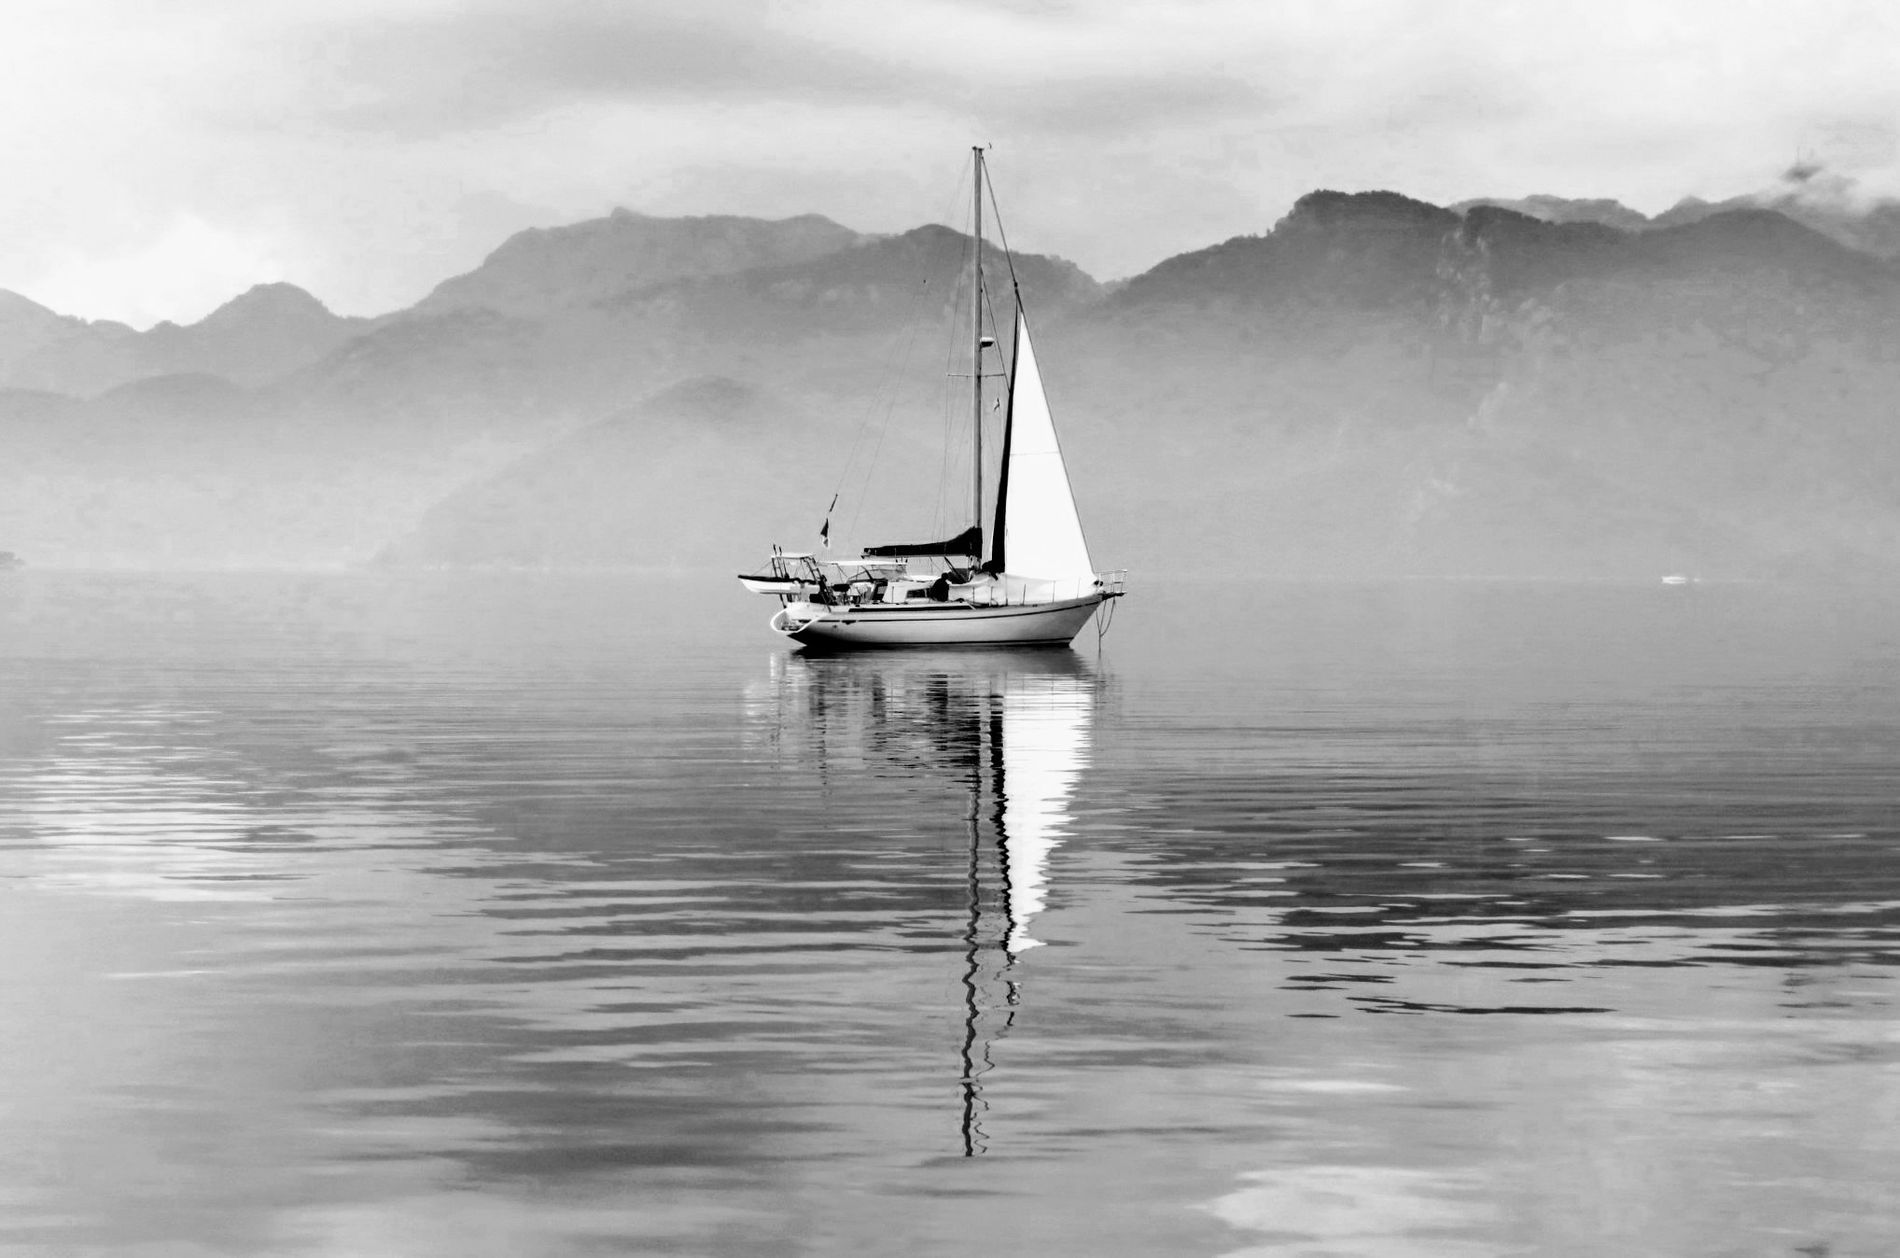
A Sailboat
A sailboat in the middle of the water with reflection on the water, With mountains behind it, and the sky visible at the top of the shot.
Long shot, Black and white filter on the shot, Contrast bright giving a somewhat sunny day, The sailboat has distinct colors and shape with its reflection below it on the water, The colors contrast blend in with the mountains behind and the sky, Giving a solitude mood to the shot.
Labels: Boat, Sailboat, Transportation, Vehicle, Watercraft, Yacht, Water, Outdoors, Waterfront, Boating, Leisure Activities, Sport, Water Sports, Nature, Person, Sea, Back, Body Part, Mountains, Sky, Reflection
Camera: Canon Canon PowerShot SX720 HS
Aperture: F5
Exposure: 1/200 sec
ISO: 80
Focal length: 18.2 mm